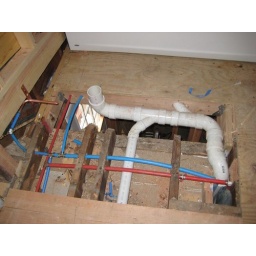
plumbing in the new build out for additional bathroom on the 2nd floor